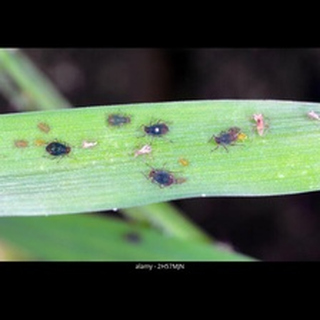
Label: wheat_aphid